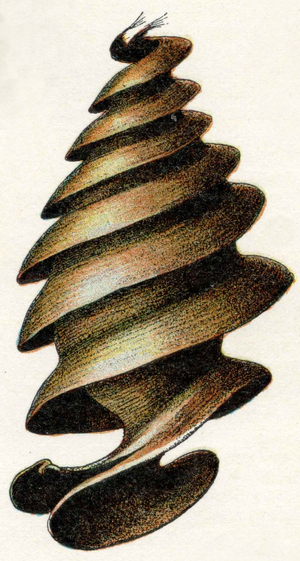
Oeuf de squale